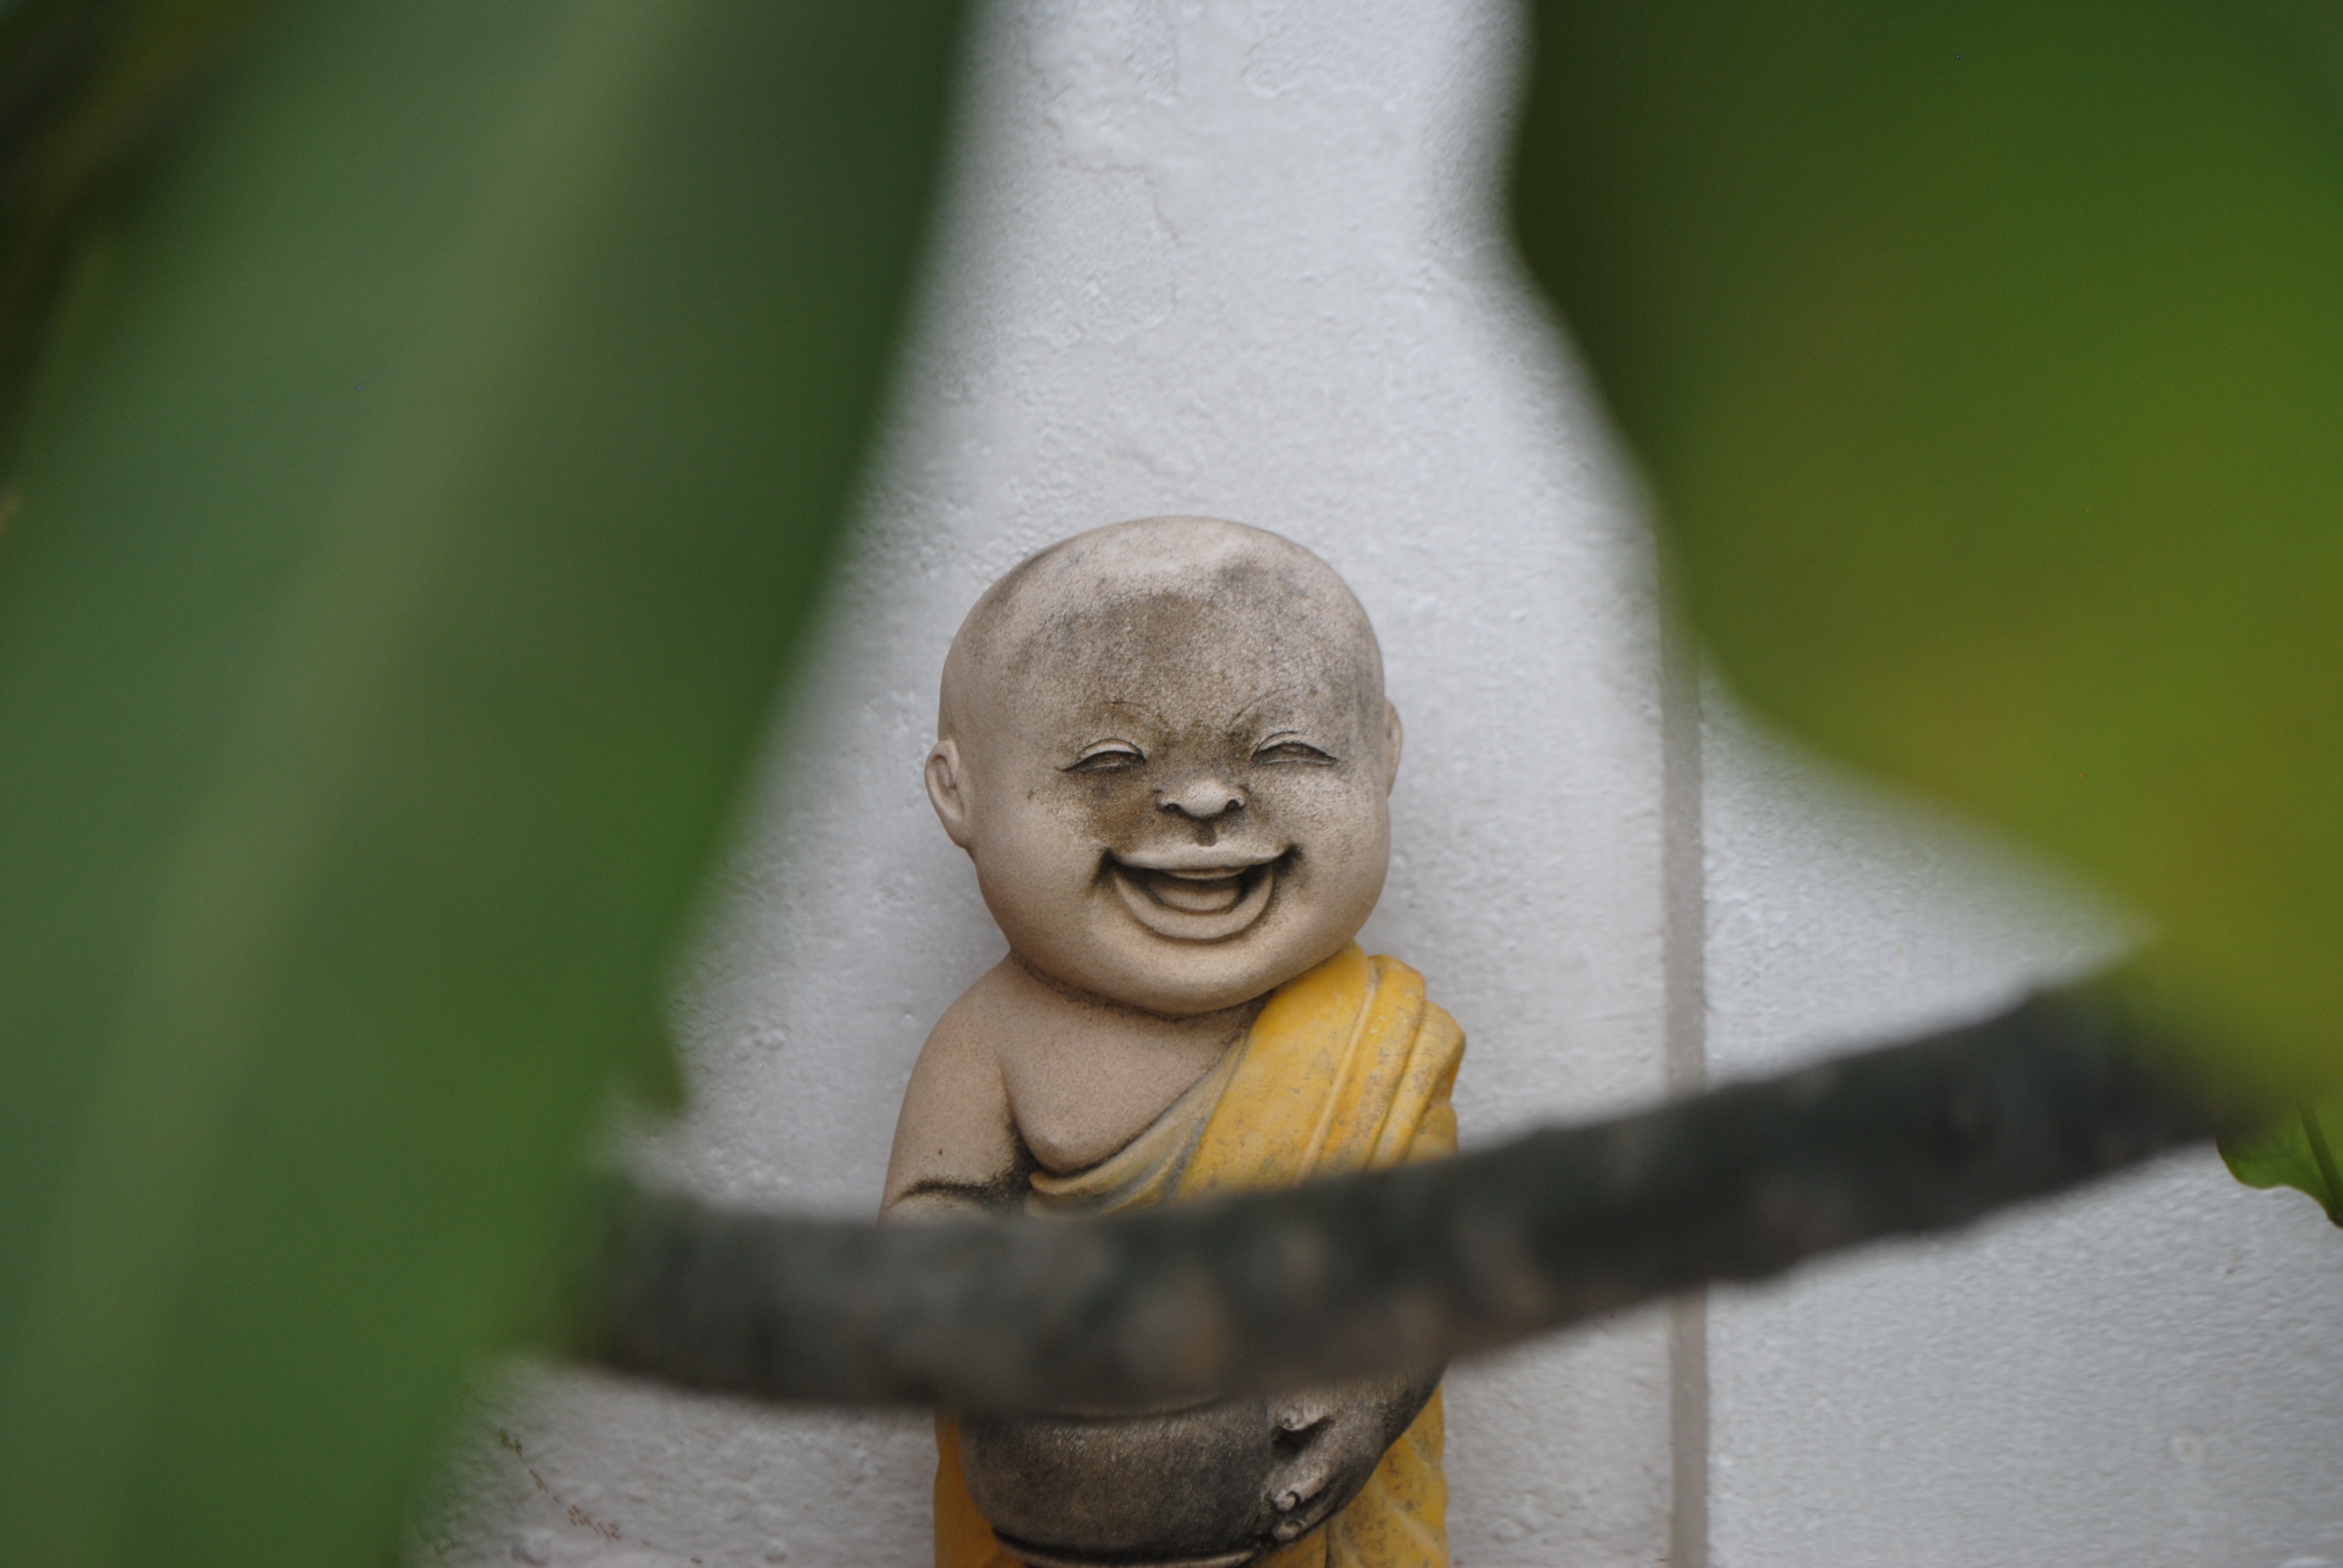
hand, man, photography, monument, male, statue, portrait, green, child, close up, sculpture, temple, head, photograph